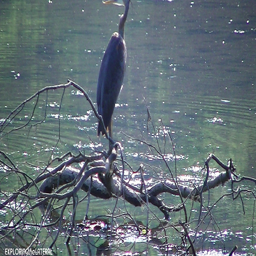
A bird is perched on a thin branch
A crane is perched on a branch in a river.
A heron is perched on a dead tree at the river.
A long necked bird perched on a branch in the water.
Bird with long legs standing on a tree branch in water.